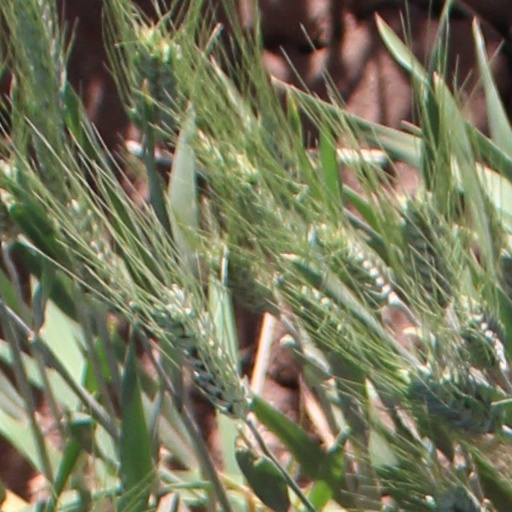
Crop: wheat